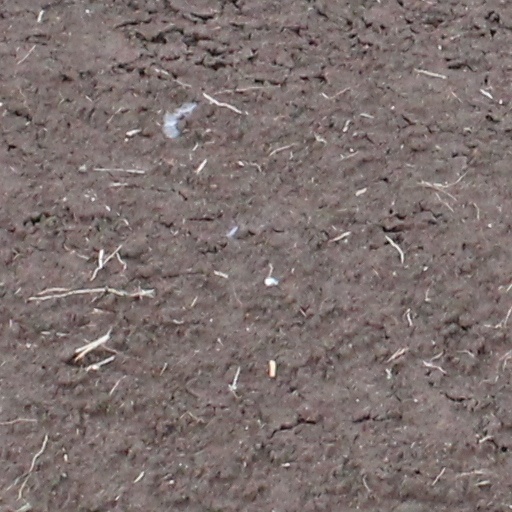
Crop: wheat